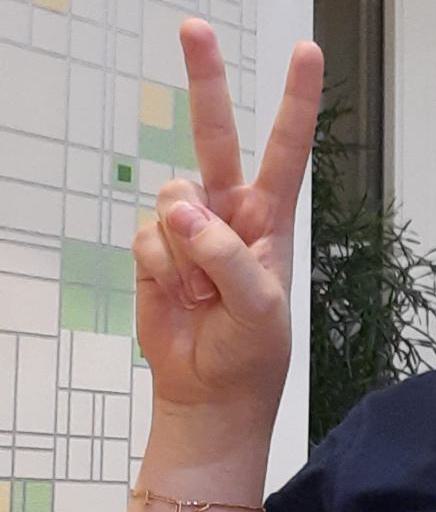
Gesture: peace